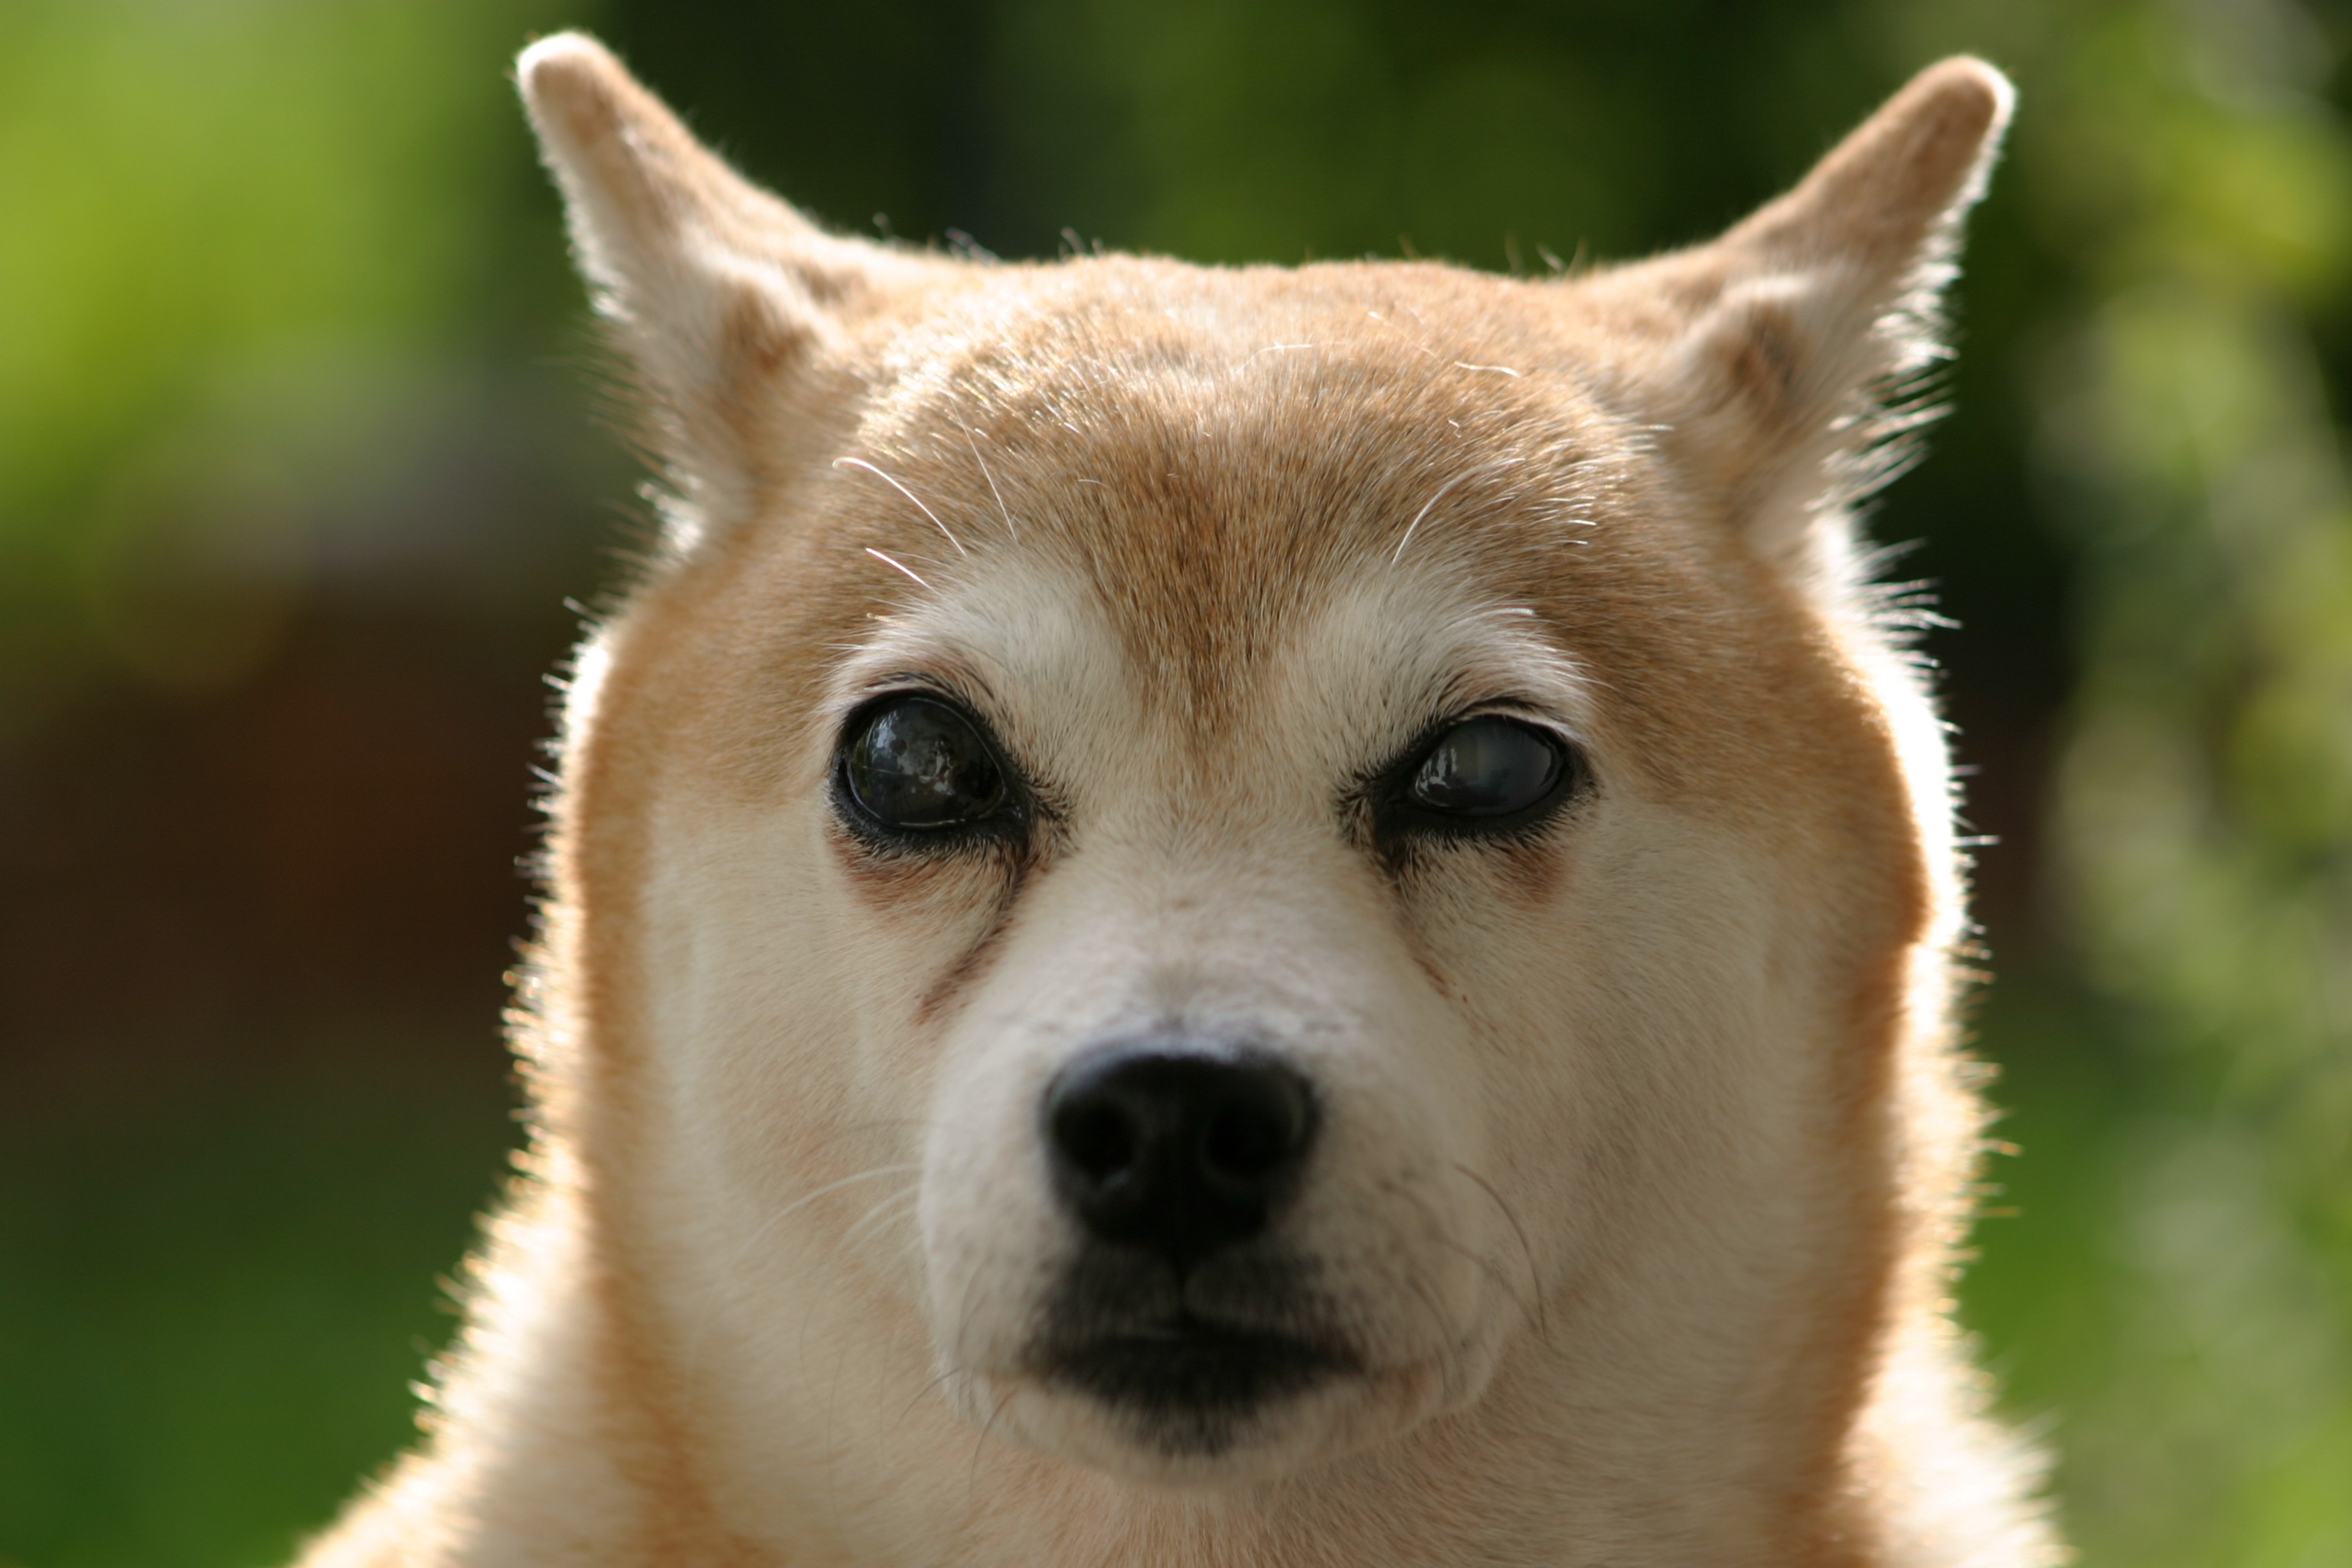
dog, mammal, blind, nose, vertebrate, dog breed, akita, shiba inu, akita inu, siberian husky, korean jindo dog, shikoku, dog like mammal, carnivoran, dog breed group, greenland dog, east siberian laika, west siberian laika, norwegian lundehund, canaan dog, kishu, norwegian buhund